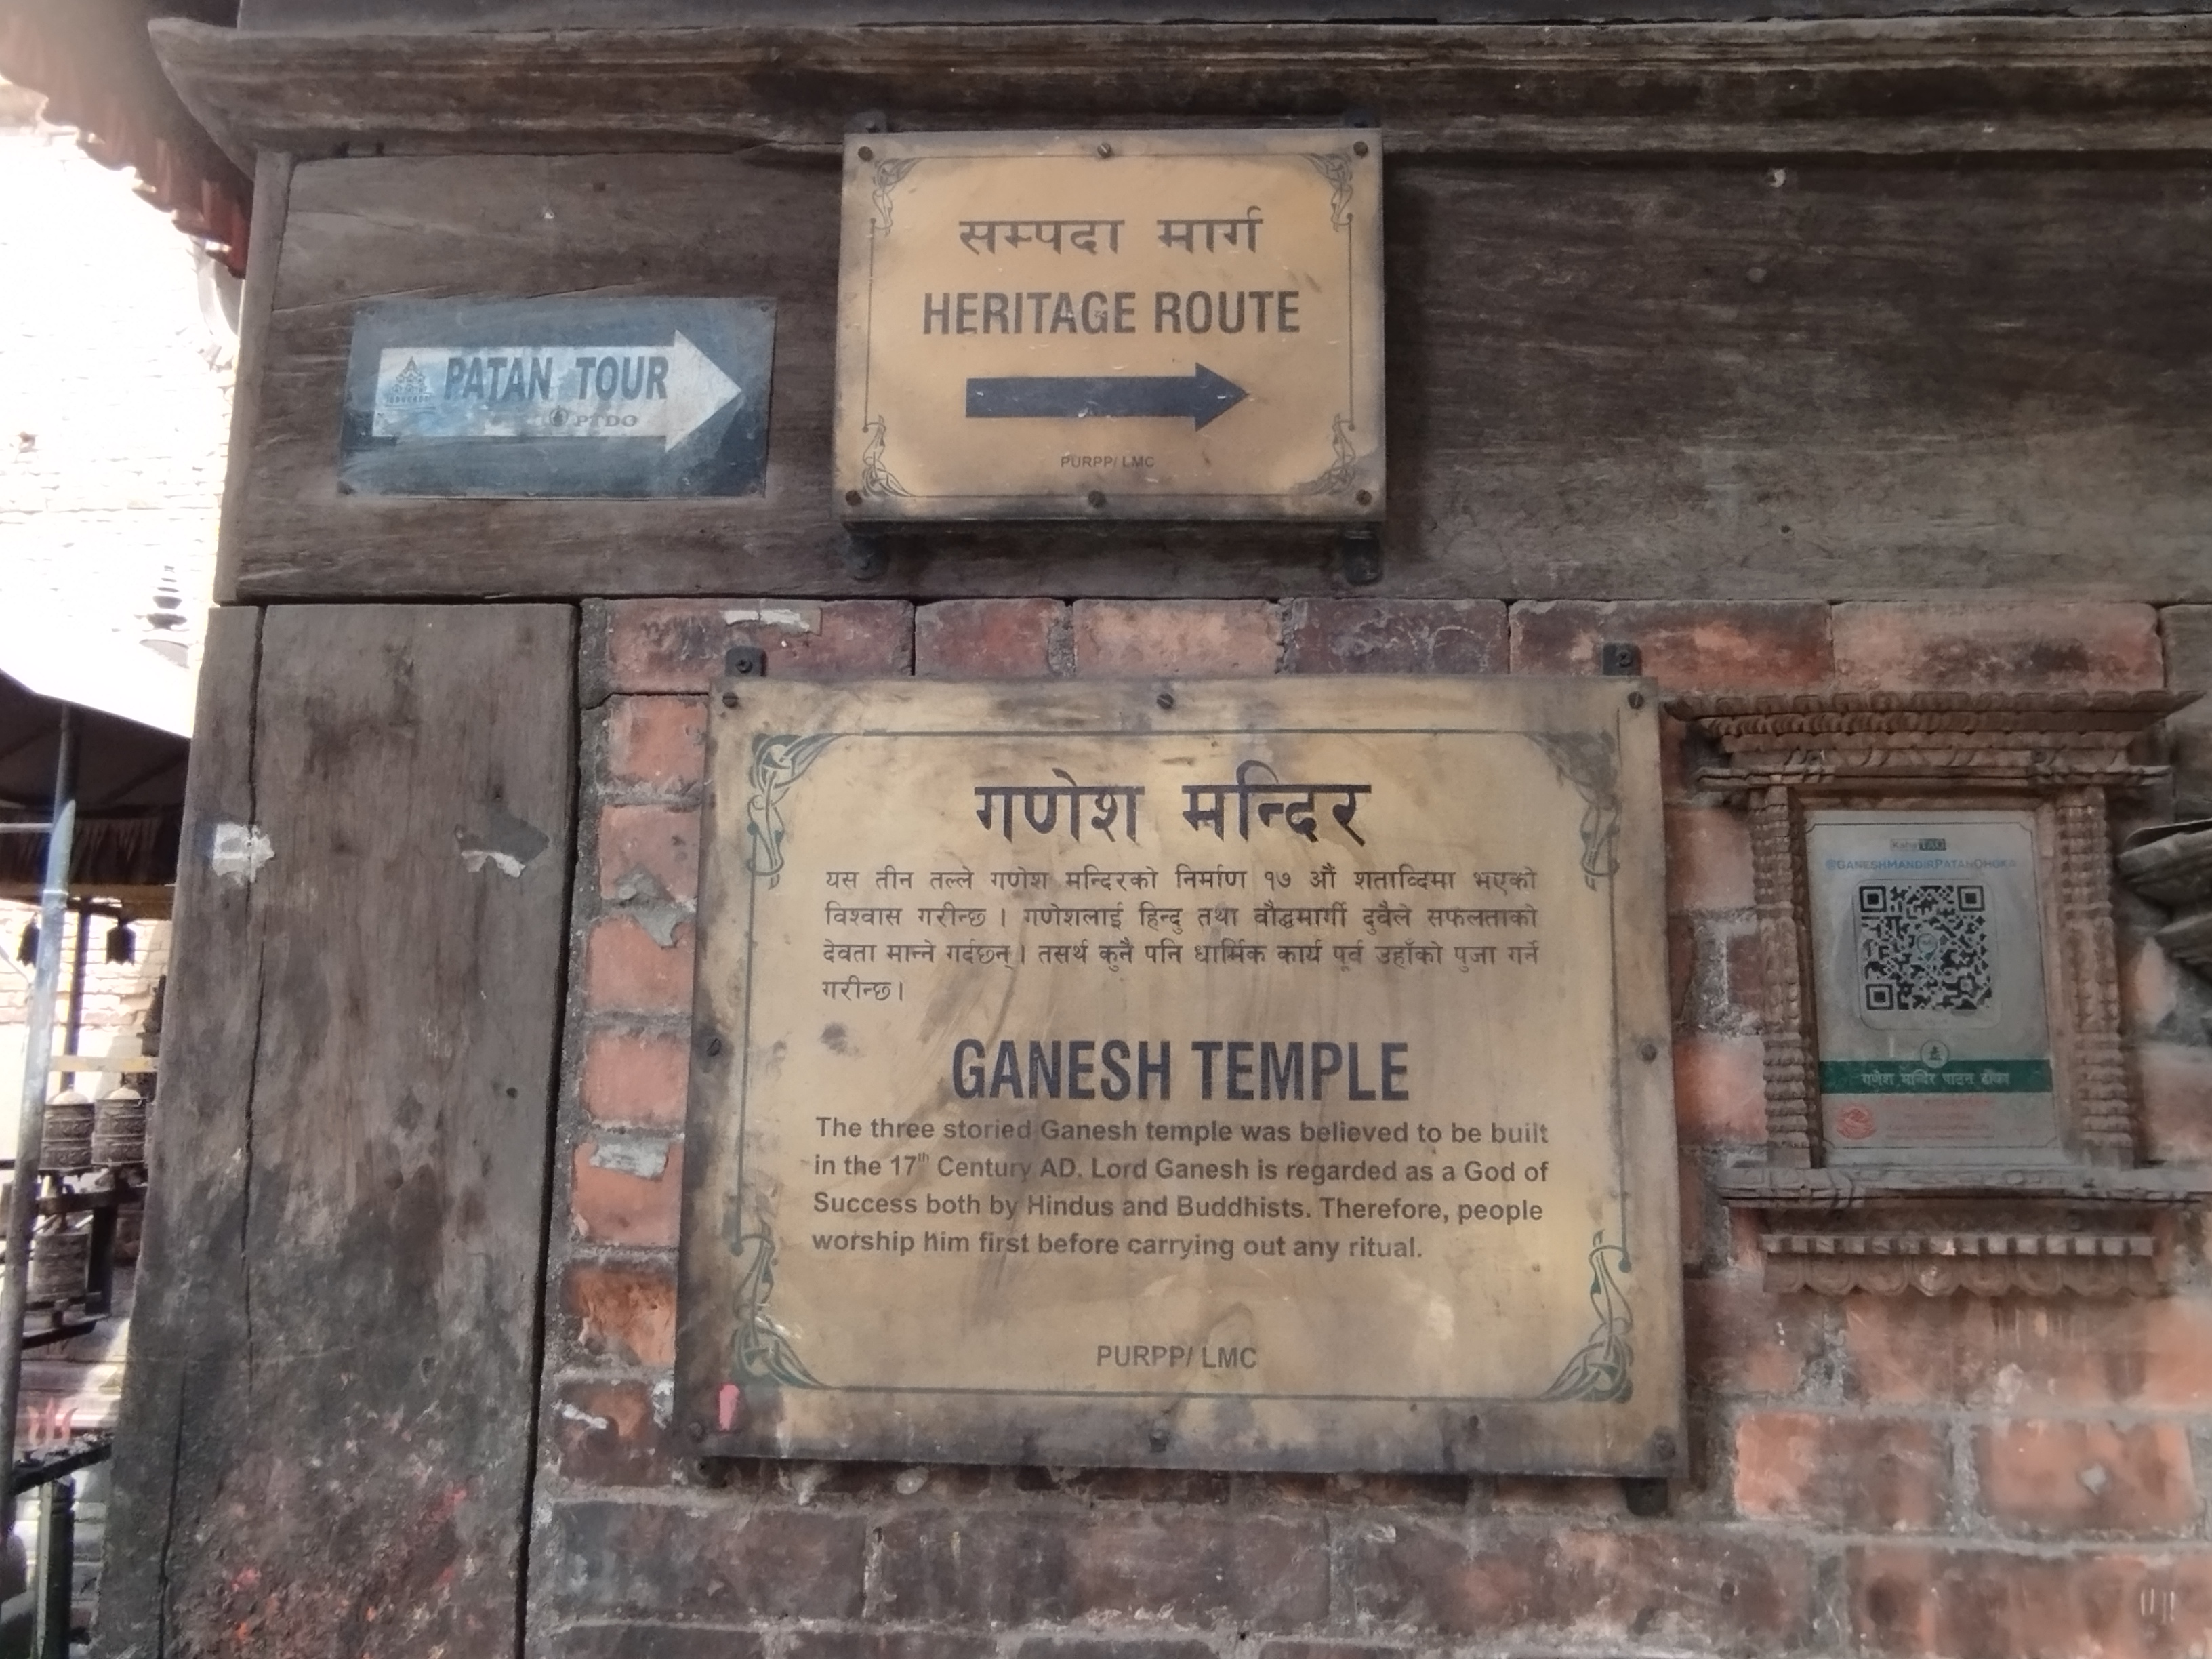
Heritage site: Ganesh_Mandir_Patan